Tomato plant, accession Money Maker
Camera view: horizontal (90 deg, fisheye); turntable rotation: 150 degrees
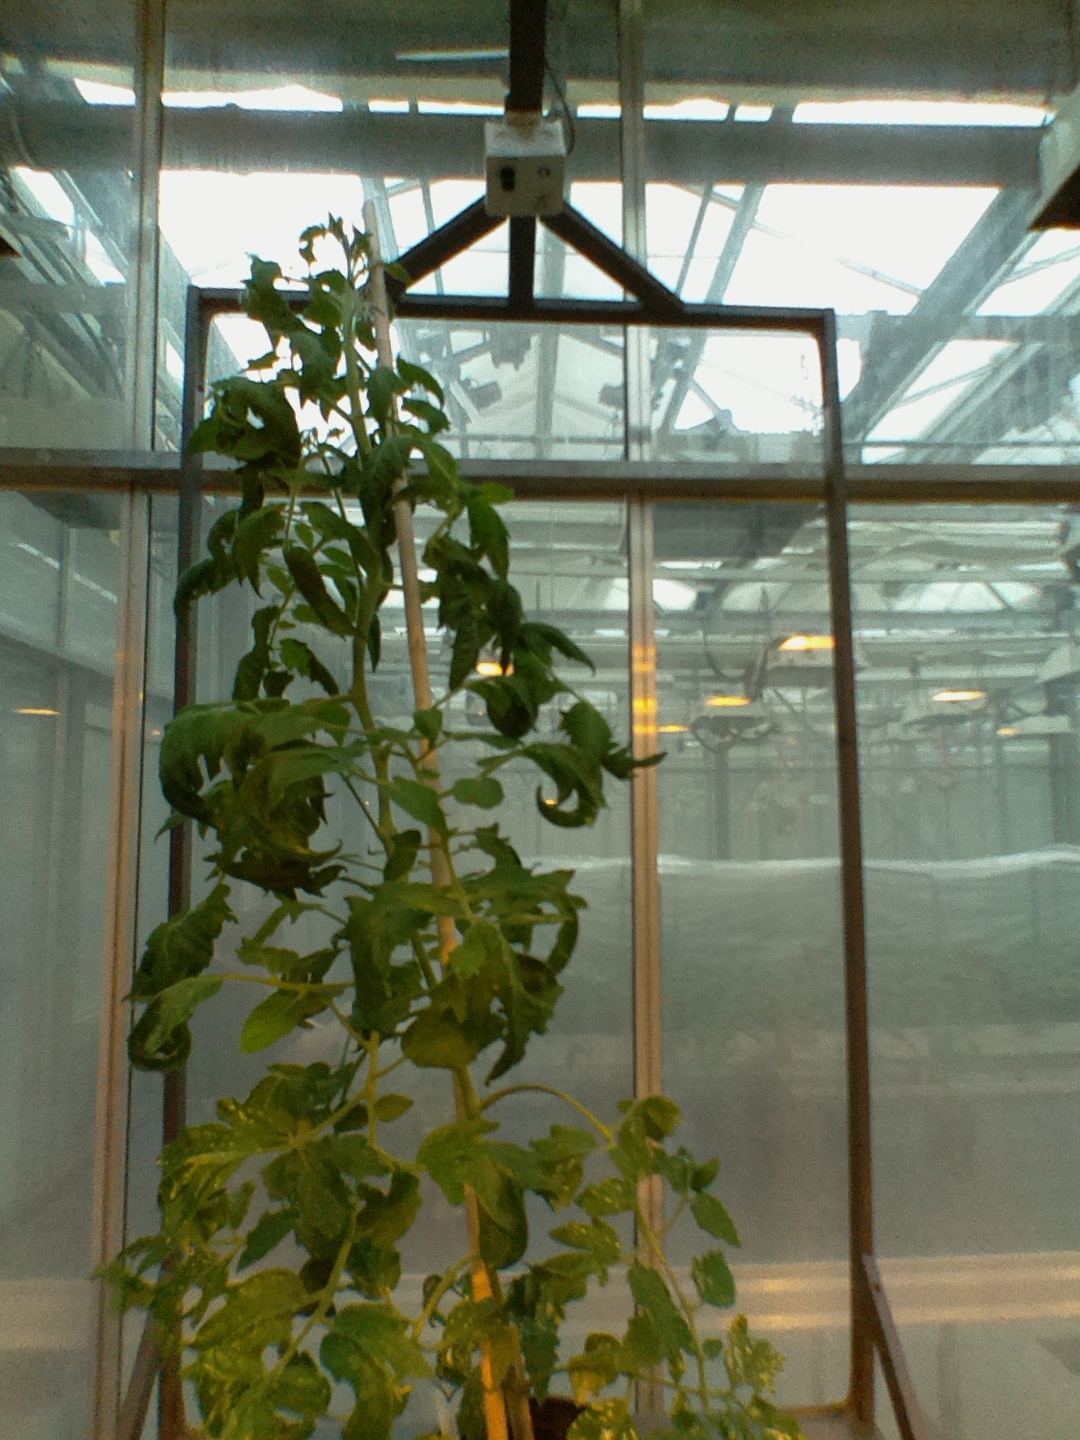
BBCH growth stage 70: Fruits at the main stem or branches visibles